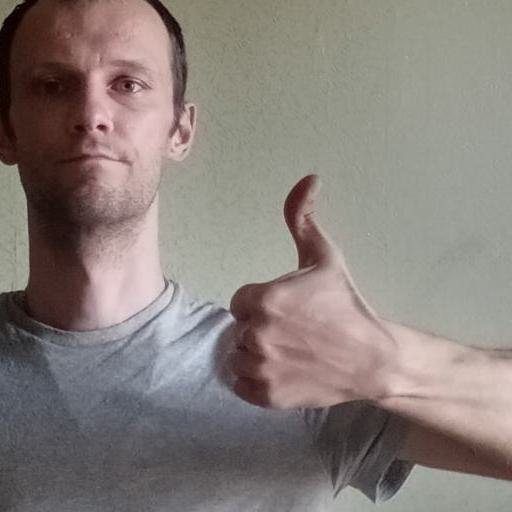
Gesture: like